Haruo Nakajima

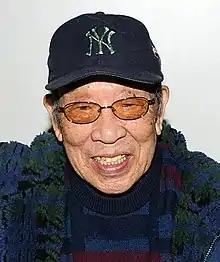
Nakajima in 2013

was a Japanese actor and stuntman. A pioneer of suit acting, he is best known for playing Godzilla in 12 consecutive films, starting from the original "Godzilla" (1954) until "Godzilla vs. Gigan" (1972). Nakajima also played various other "kaiju" in Toho's "tokusatsu" films, including: "Rodan" (1956), "Mothra" (1961) and "The War of the Gargantuas" (1966) and also appeared in a minor roles in Akira Kurosawa's "Seven Samurai" (1954), "Yojimbo", and "Stray Dog" (his film debut).